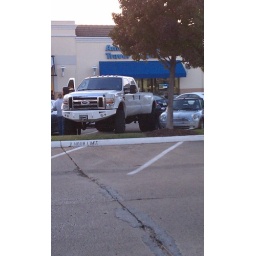
when his door was open, it was above my car